Battle of Los Angeles (2022)

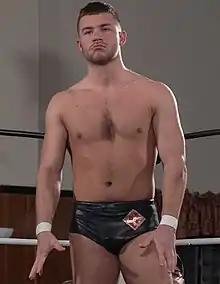
The 2022 tournament winner Daniel Garcia

Battle of Los Angeles (2022) was the sixteenth Battle of Los Angeles professional wrestling tournament produced by Pro Wrestling Guerrilla (PWG). It was a two-night event which took place on January 29 and January 30, 2022 at the Globe Theatre in Los Angeles, California.